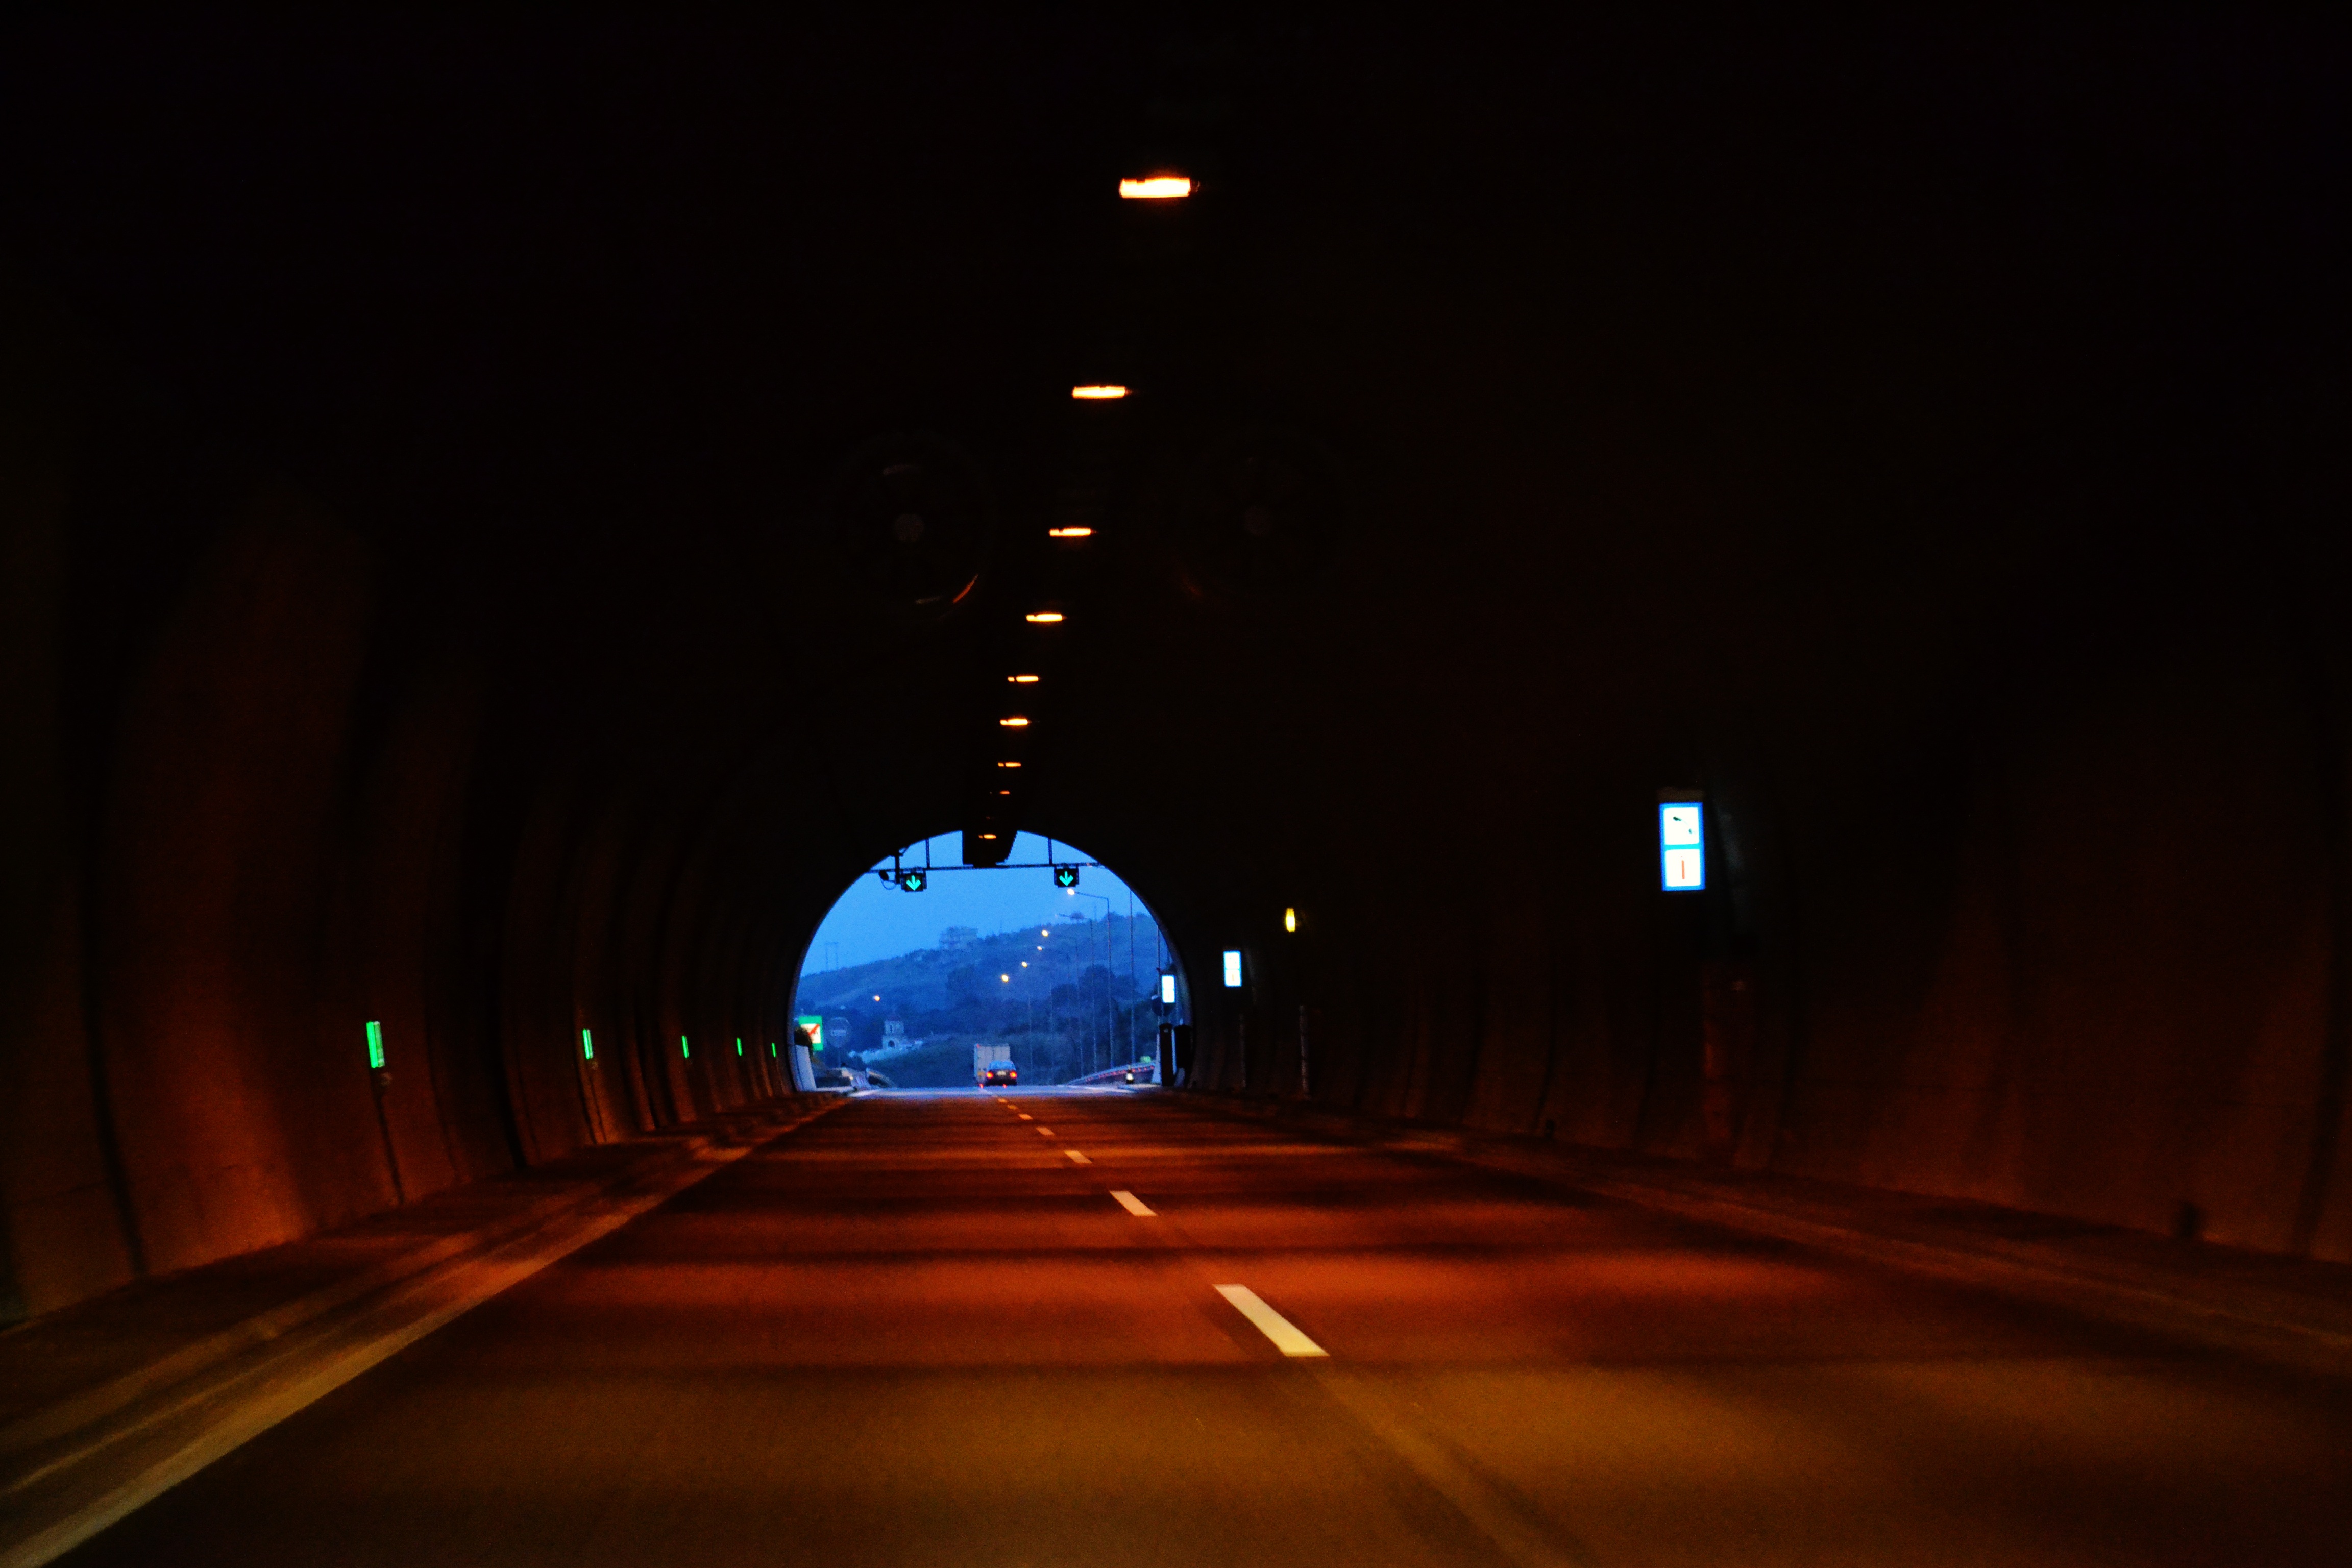
path, light, road, night, escape, adventure, tunnel, dark, dusk, mystery, evening, exit, darkness, street light, freedom, black, lighting, future, faith, infrastructure, bright, hope, corridor, way, midnight, end, screenshot, light at the end of the tunnel